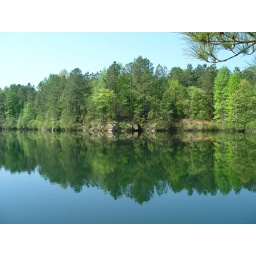
Believe it or not, this lake is actually a rock quarry in VA that flooded after a construction accident. Beautiful!